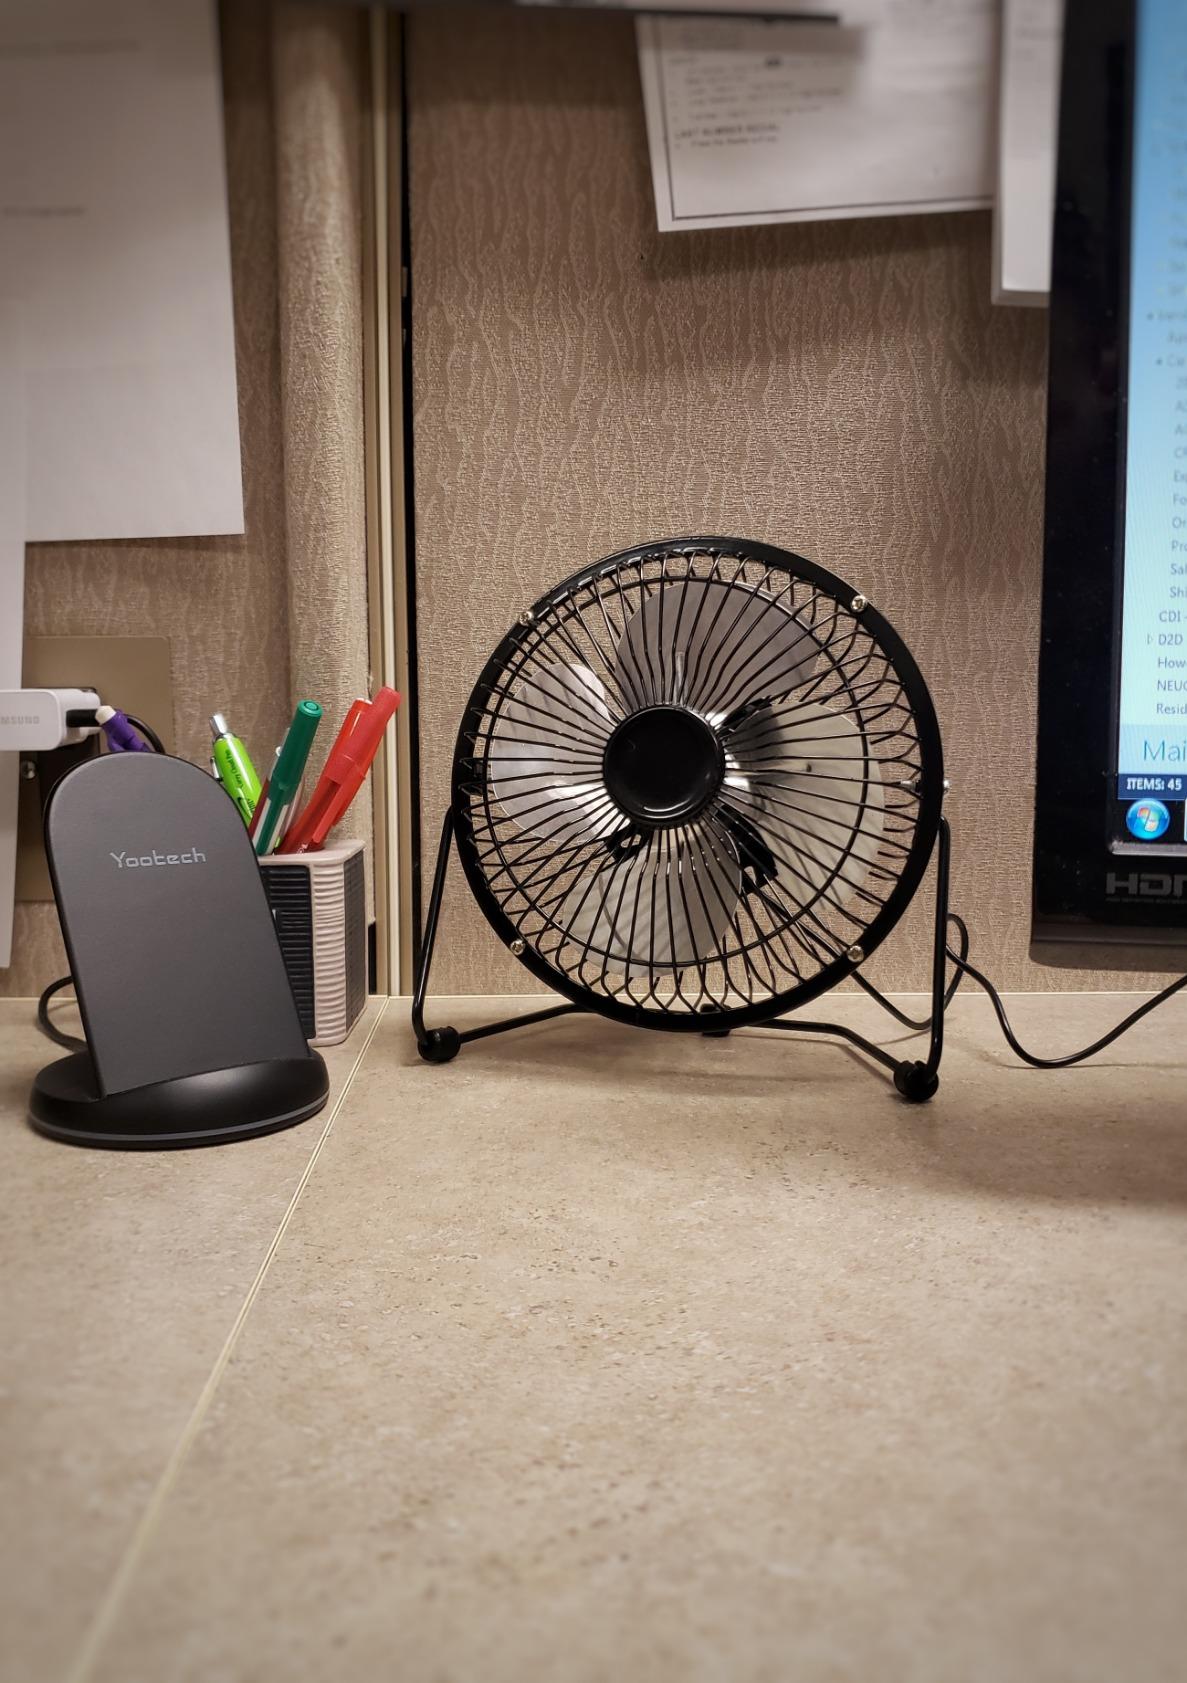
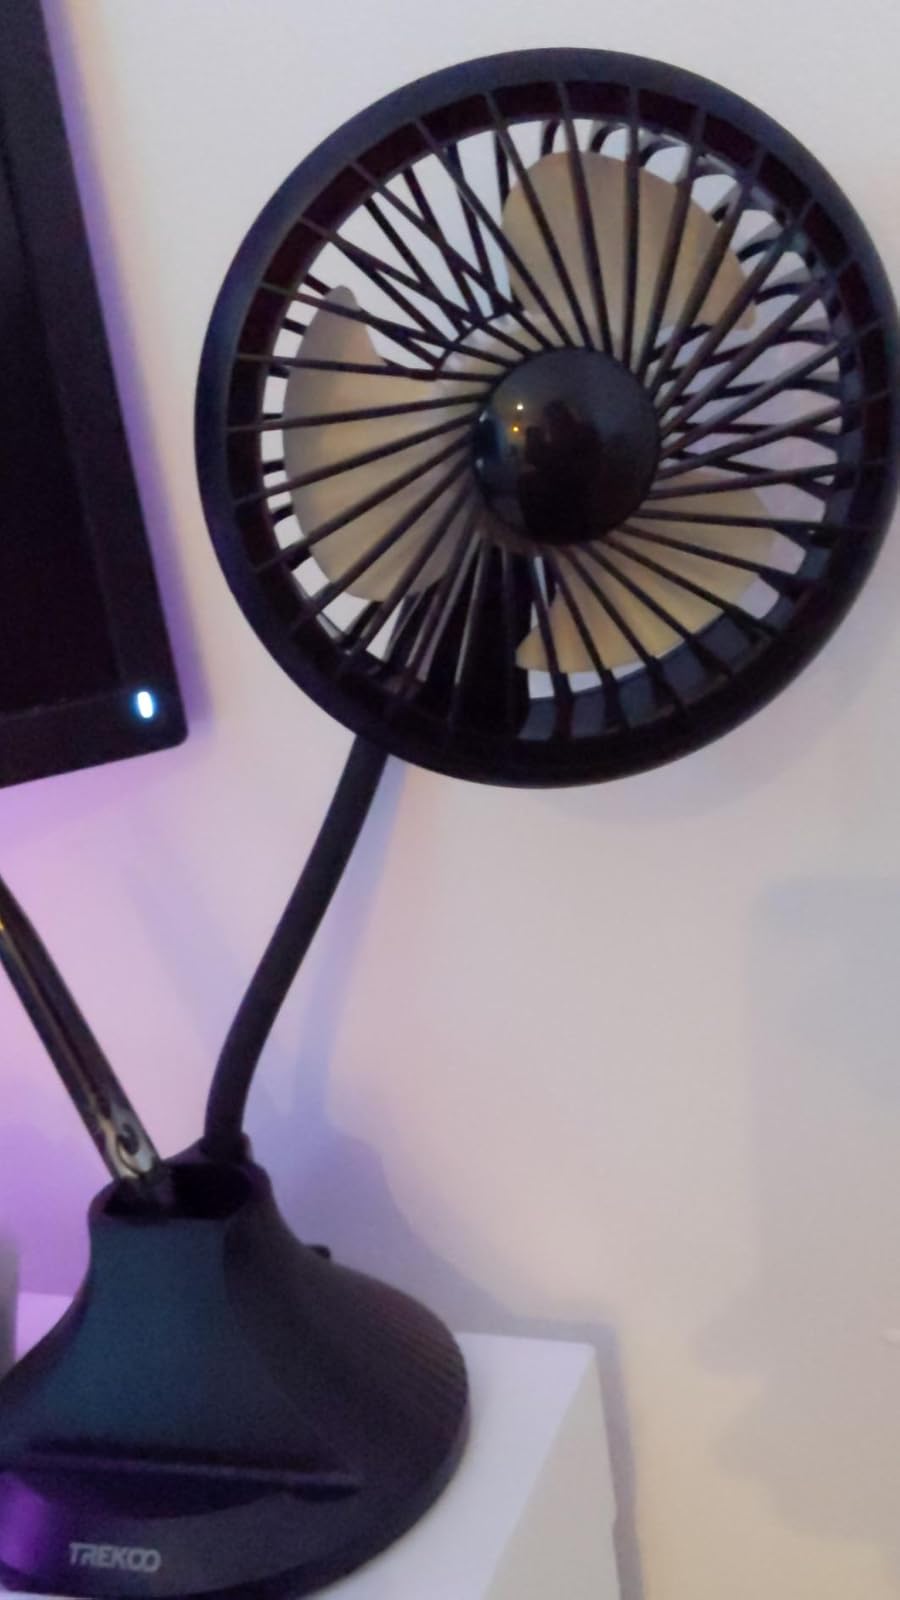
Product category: fan
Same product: no